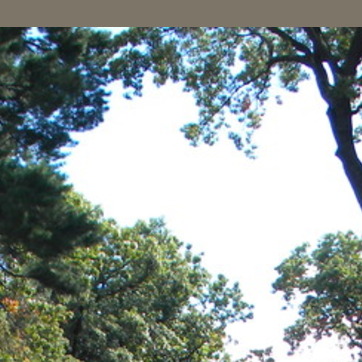
Material: sky